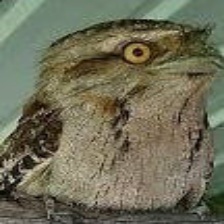
Species: TAWNY FROGMOUTH
Scientific name: PODARGUS STRIGOIDES